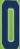
Number: 0